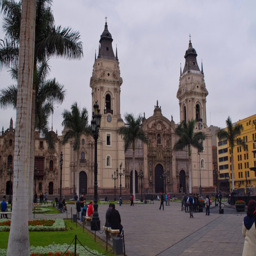
gothic structure is a cathedral .